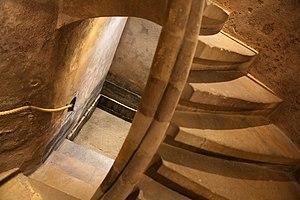
Miqvé de la Cour des Boecklin à Bischheim
Cet article recense une partie des monuments historiques du Bas-Rhin, en France.
La présence juive en Alsace, est attestée depuis le XIIᵉ siècle. Hors le royaume de France, les Juifs alsaciens n’ont pas à souffrir des expulsions décidées par les rois de France, mais ils sont persécutés lors de l’épidémie de peste noire du XIVᵉ siècle et expulsés des villes.
Le bain rituel juif de Bischheim est un monument historique situé à Bischheim, dans le département français du Bas-Rhin.
Bischheim [biʃaɪm] est une commune française située dans la proche couronne nord de l'agglomération de Strasbourg, dans le département du Bas-Rhin, en région Grand Est.